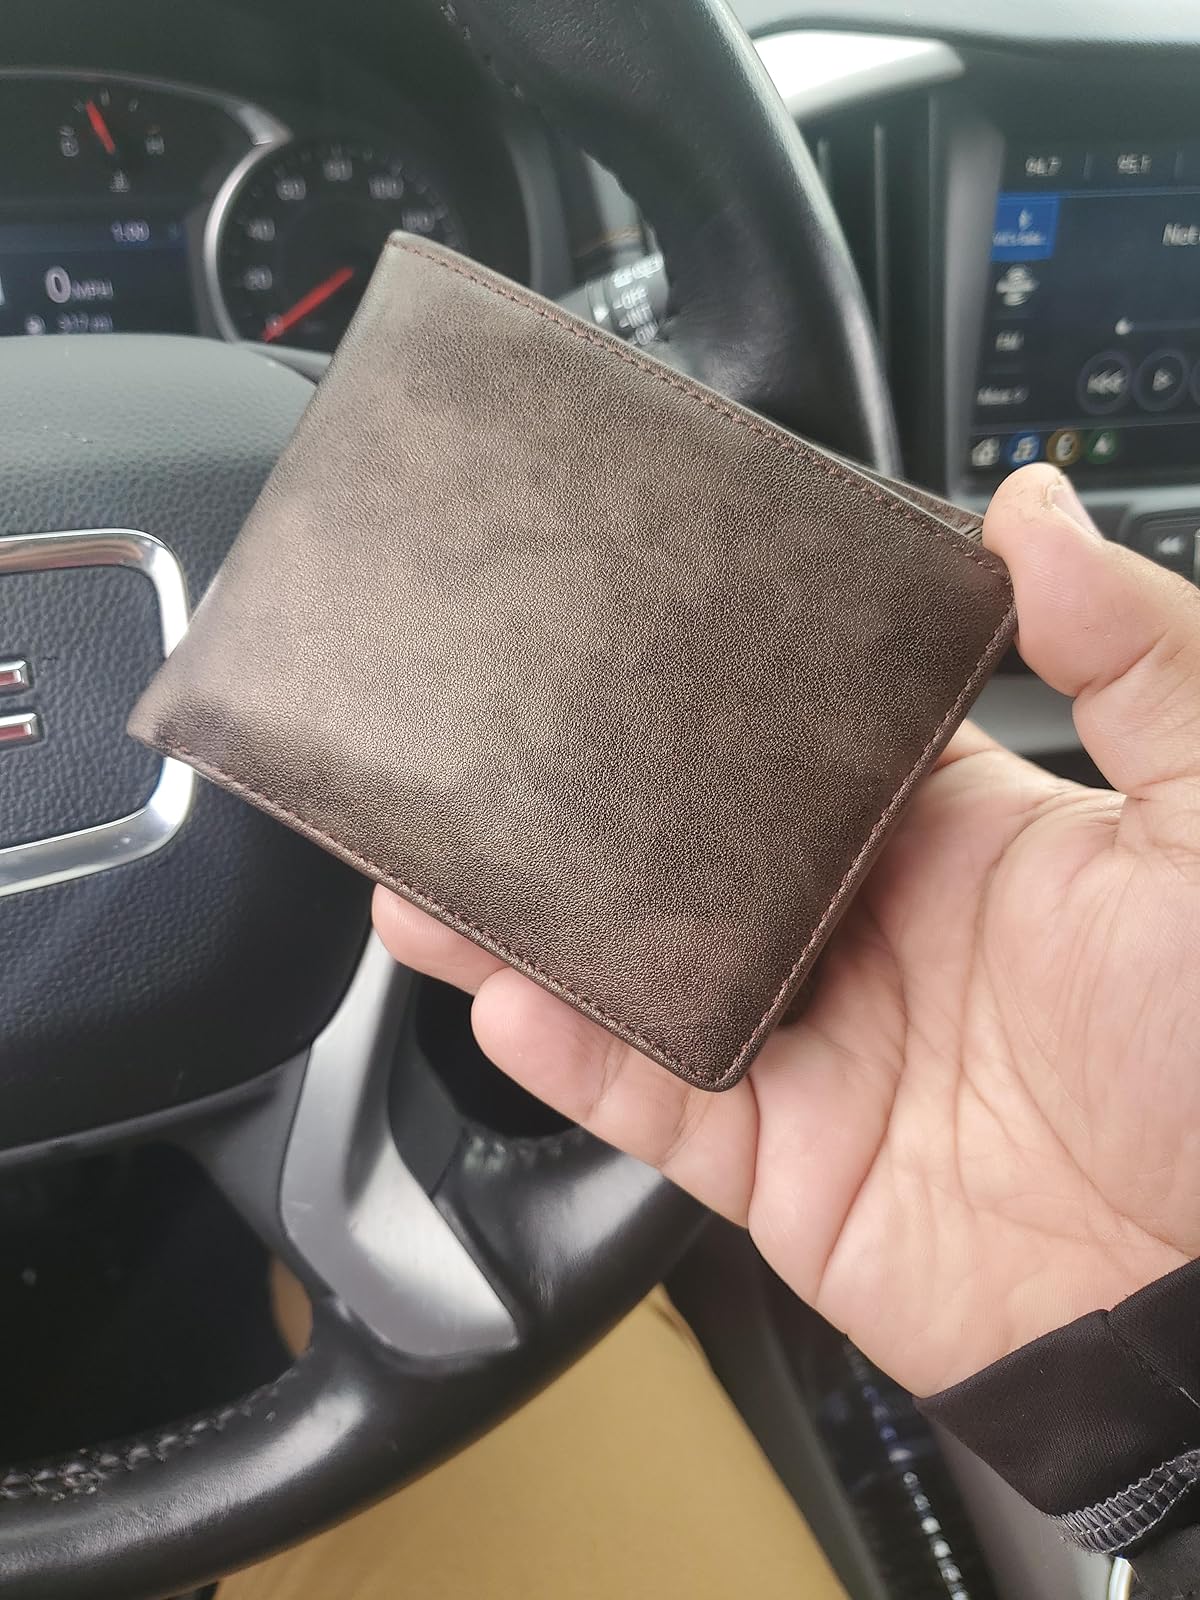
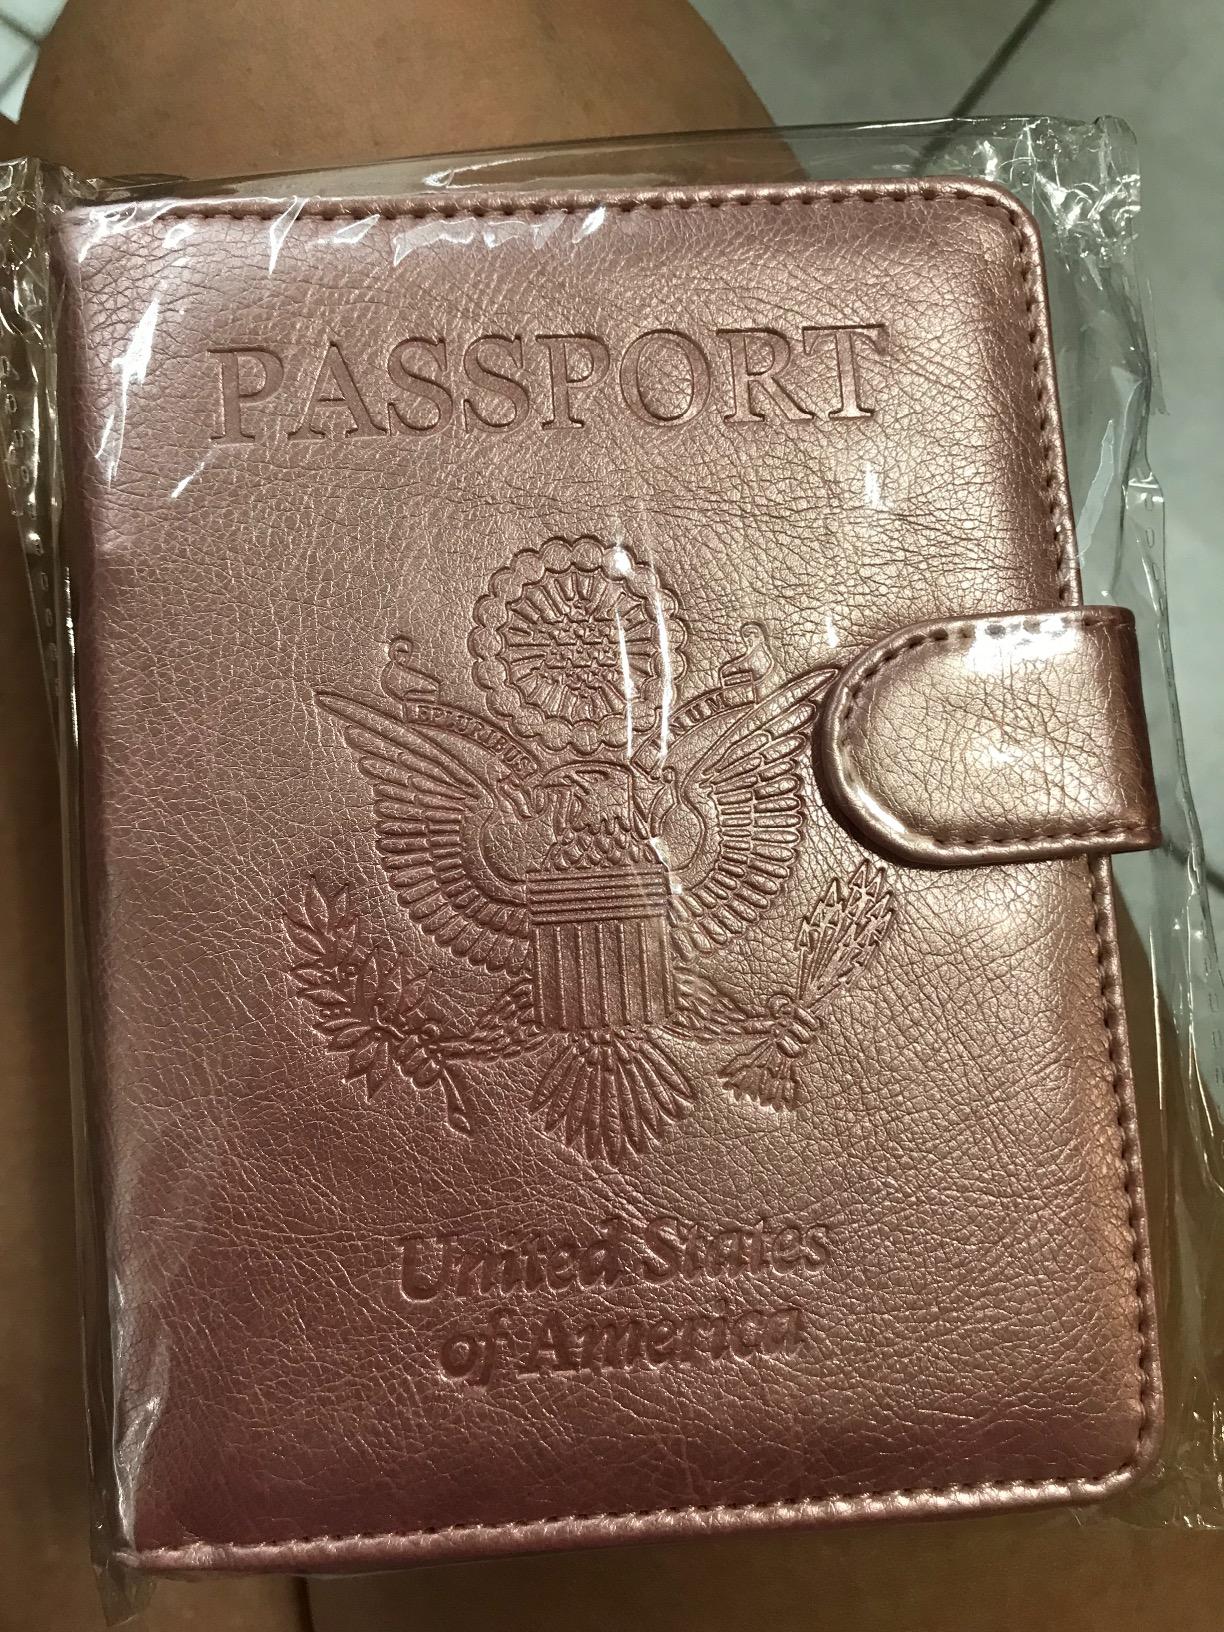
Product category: accessories_wallet
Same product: no